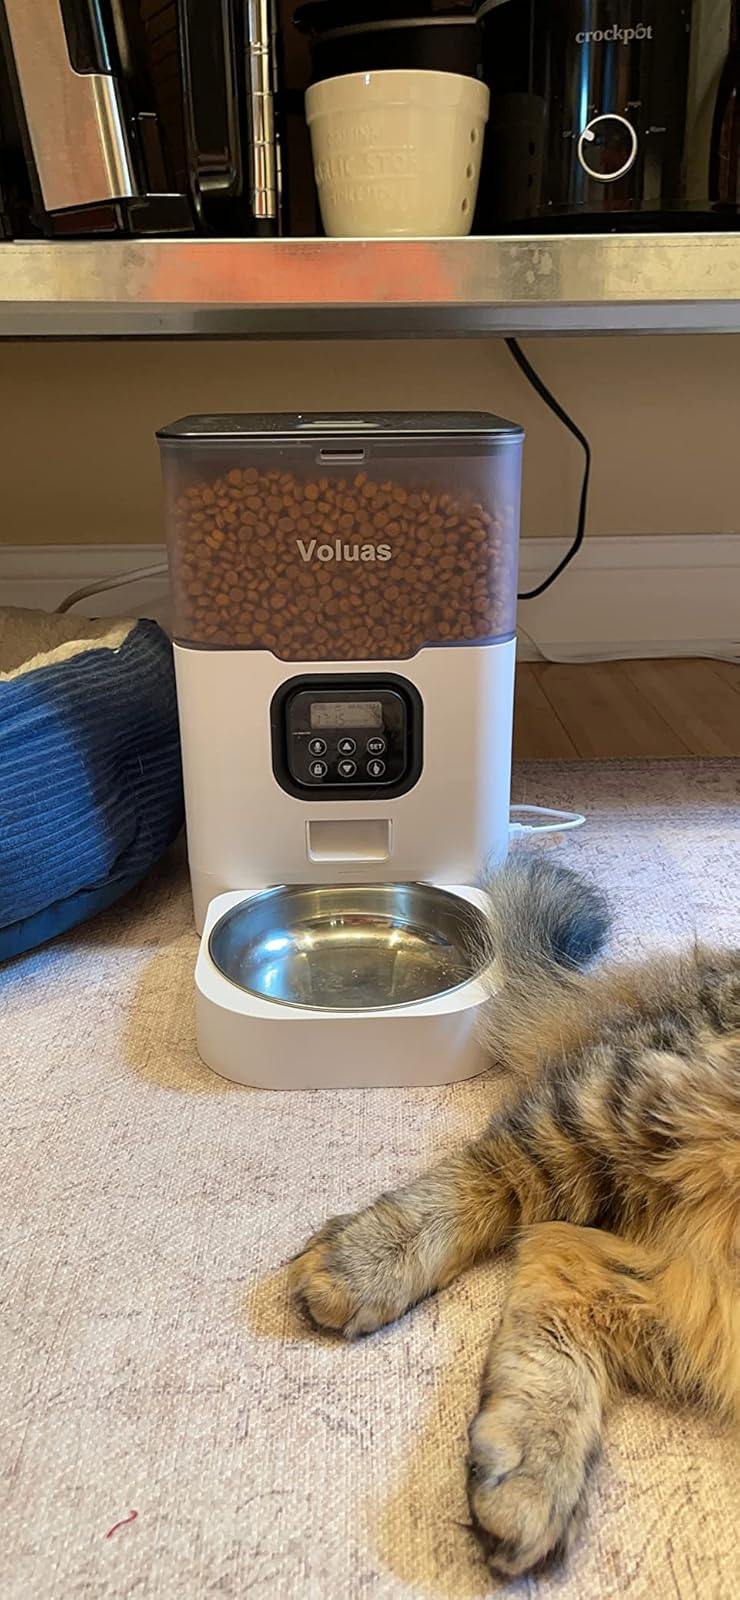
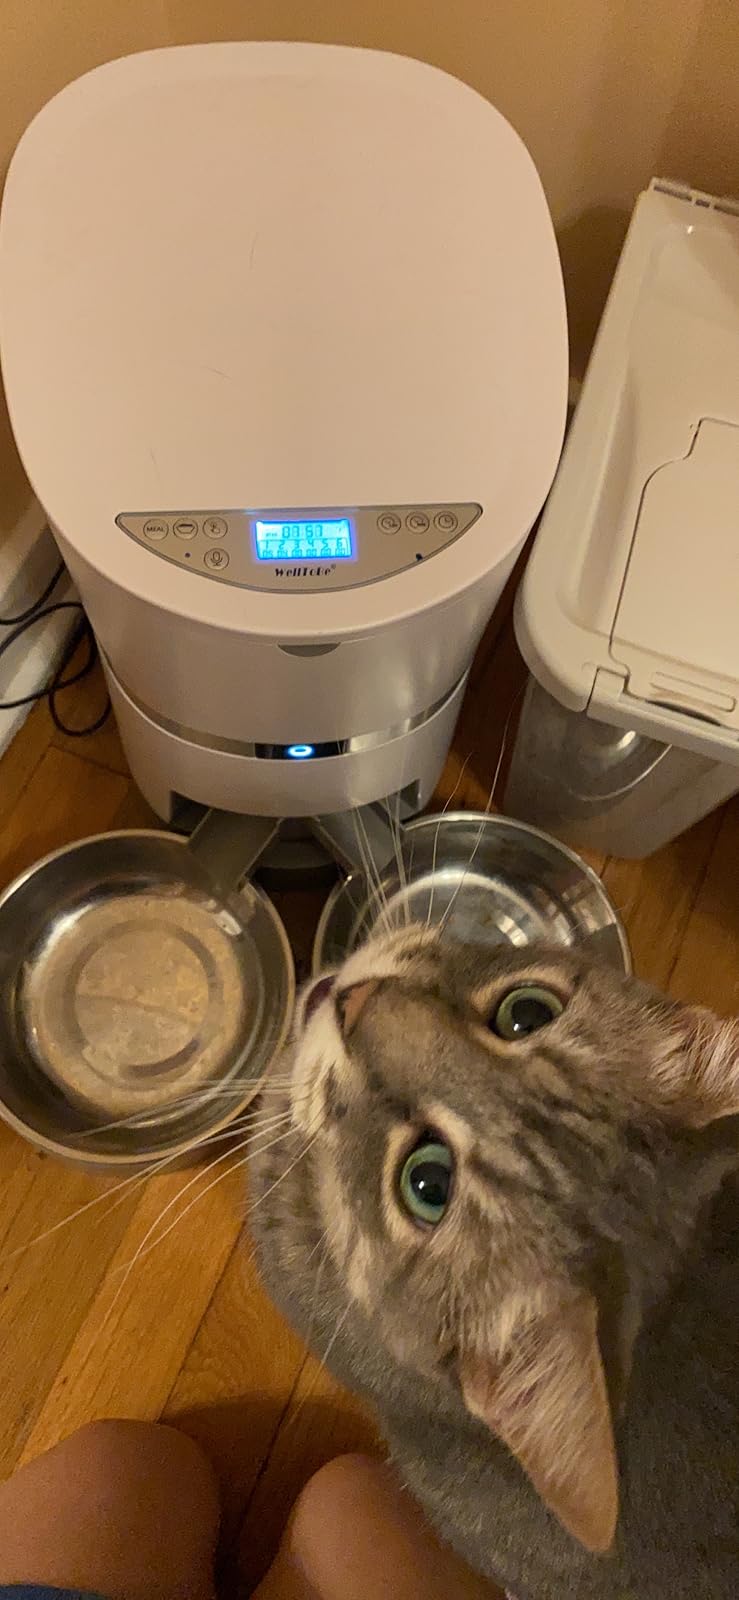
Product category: items_feeder
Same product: no